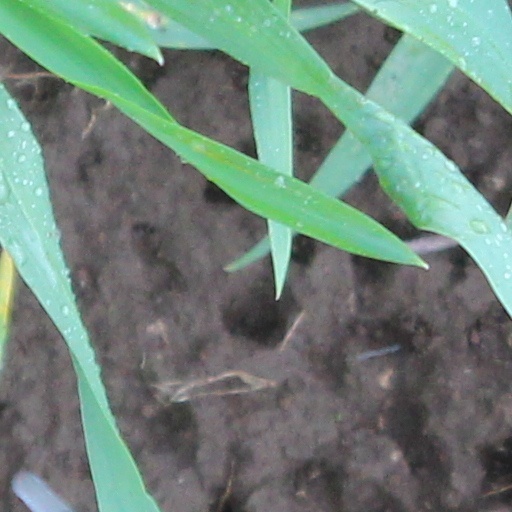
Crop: wheat